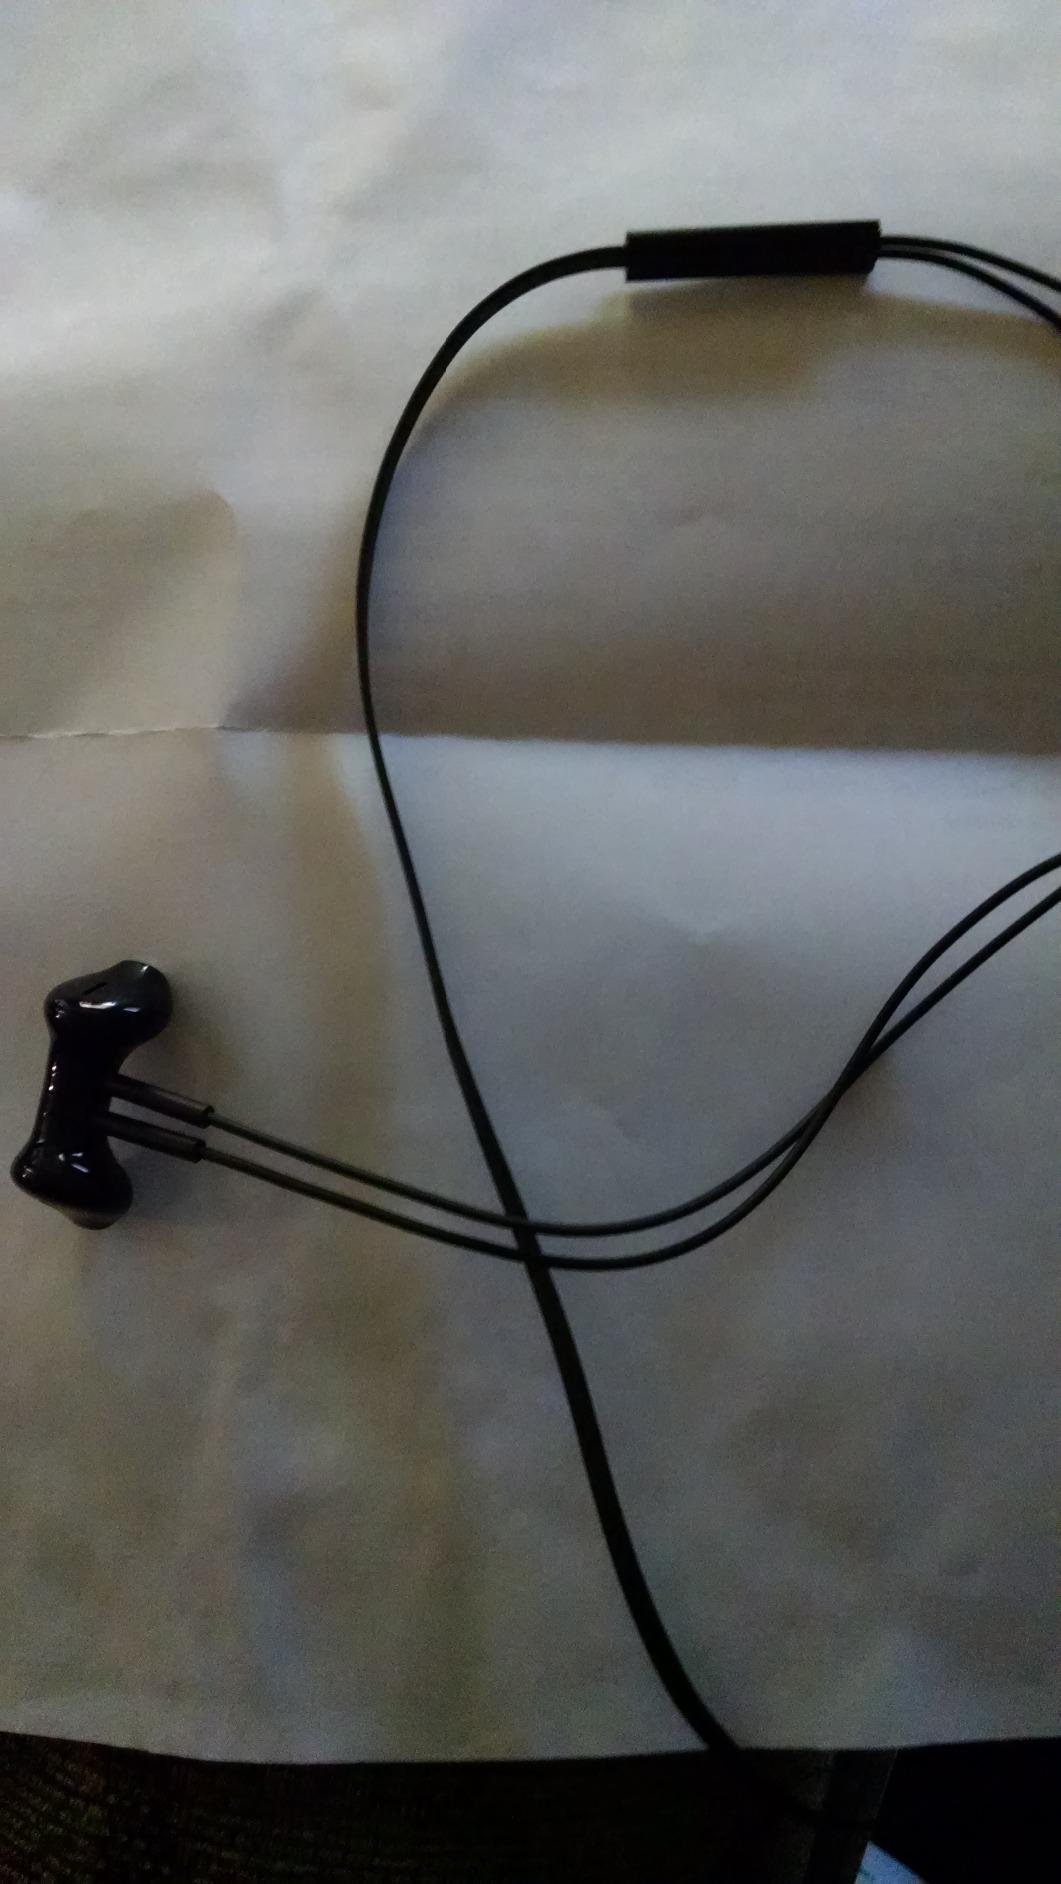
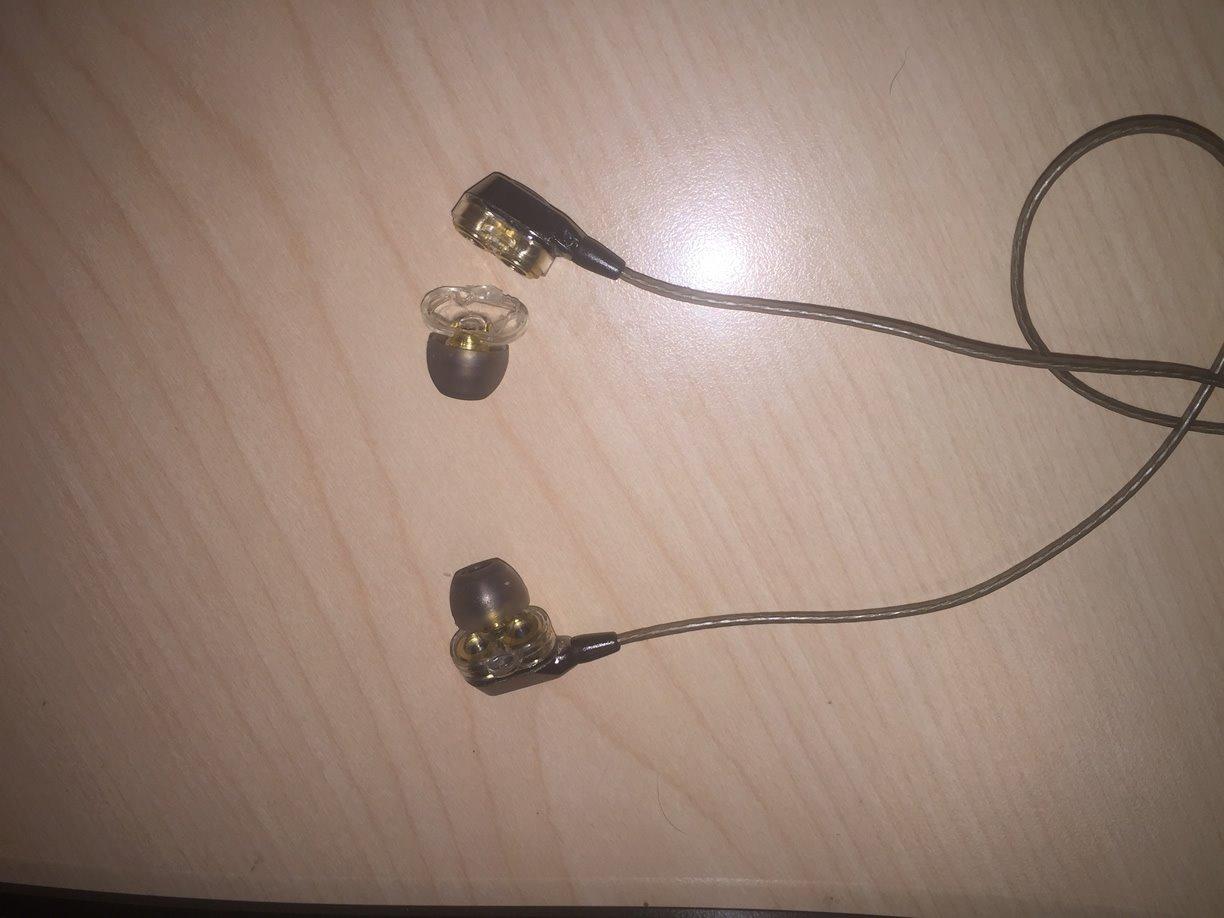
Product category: headphones
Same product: no